Eurotopics

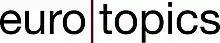
Logo

Eurotopics, self-styled euro|topics, is a European news aggregator published by the German federal government agency Bundeszentrale für politische Bildung. The online platform's self-described aim is to reflect diversity of opinions, ideas and moods in Europe, and to follow key debates on political, economic and social issues. The goal is to contribute to the formation of a European public sphere. It was nominated for the Grimme Online Award in the "Information" category in 2009.